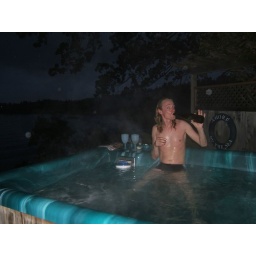
forget the glass the bottle will do... (drinking in hottub)